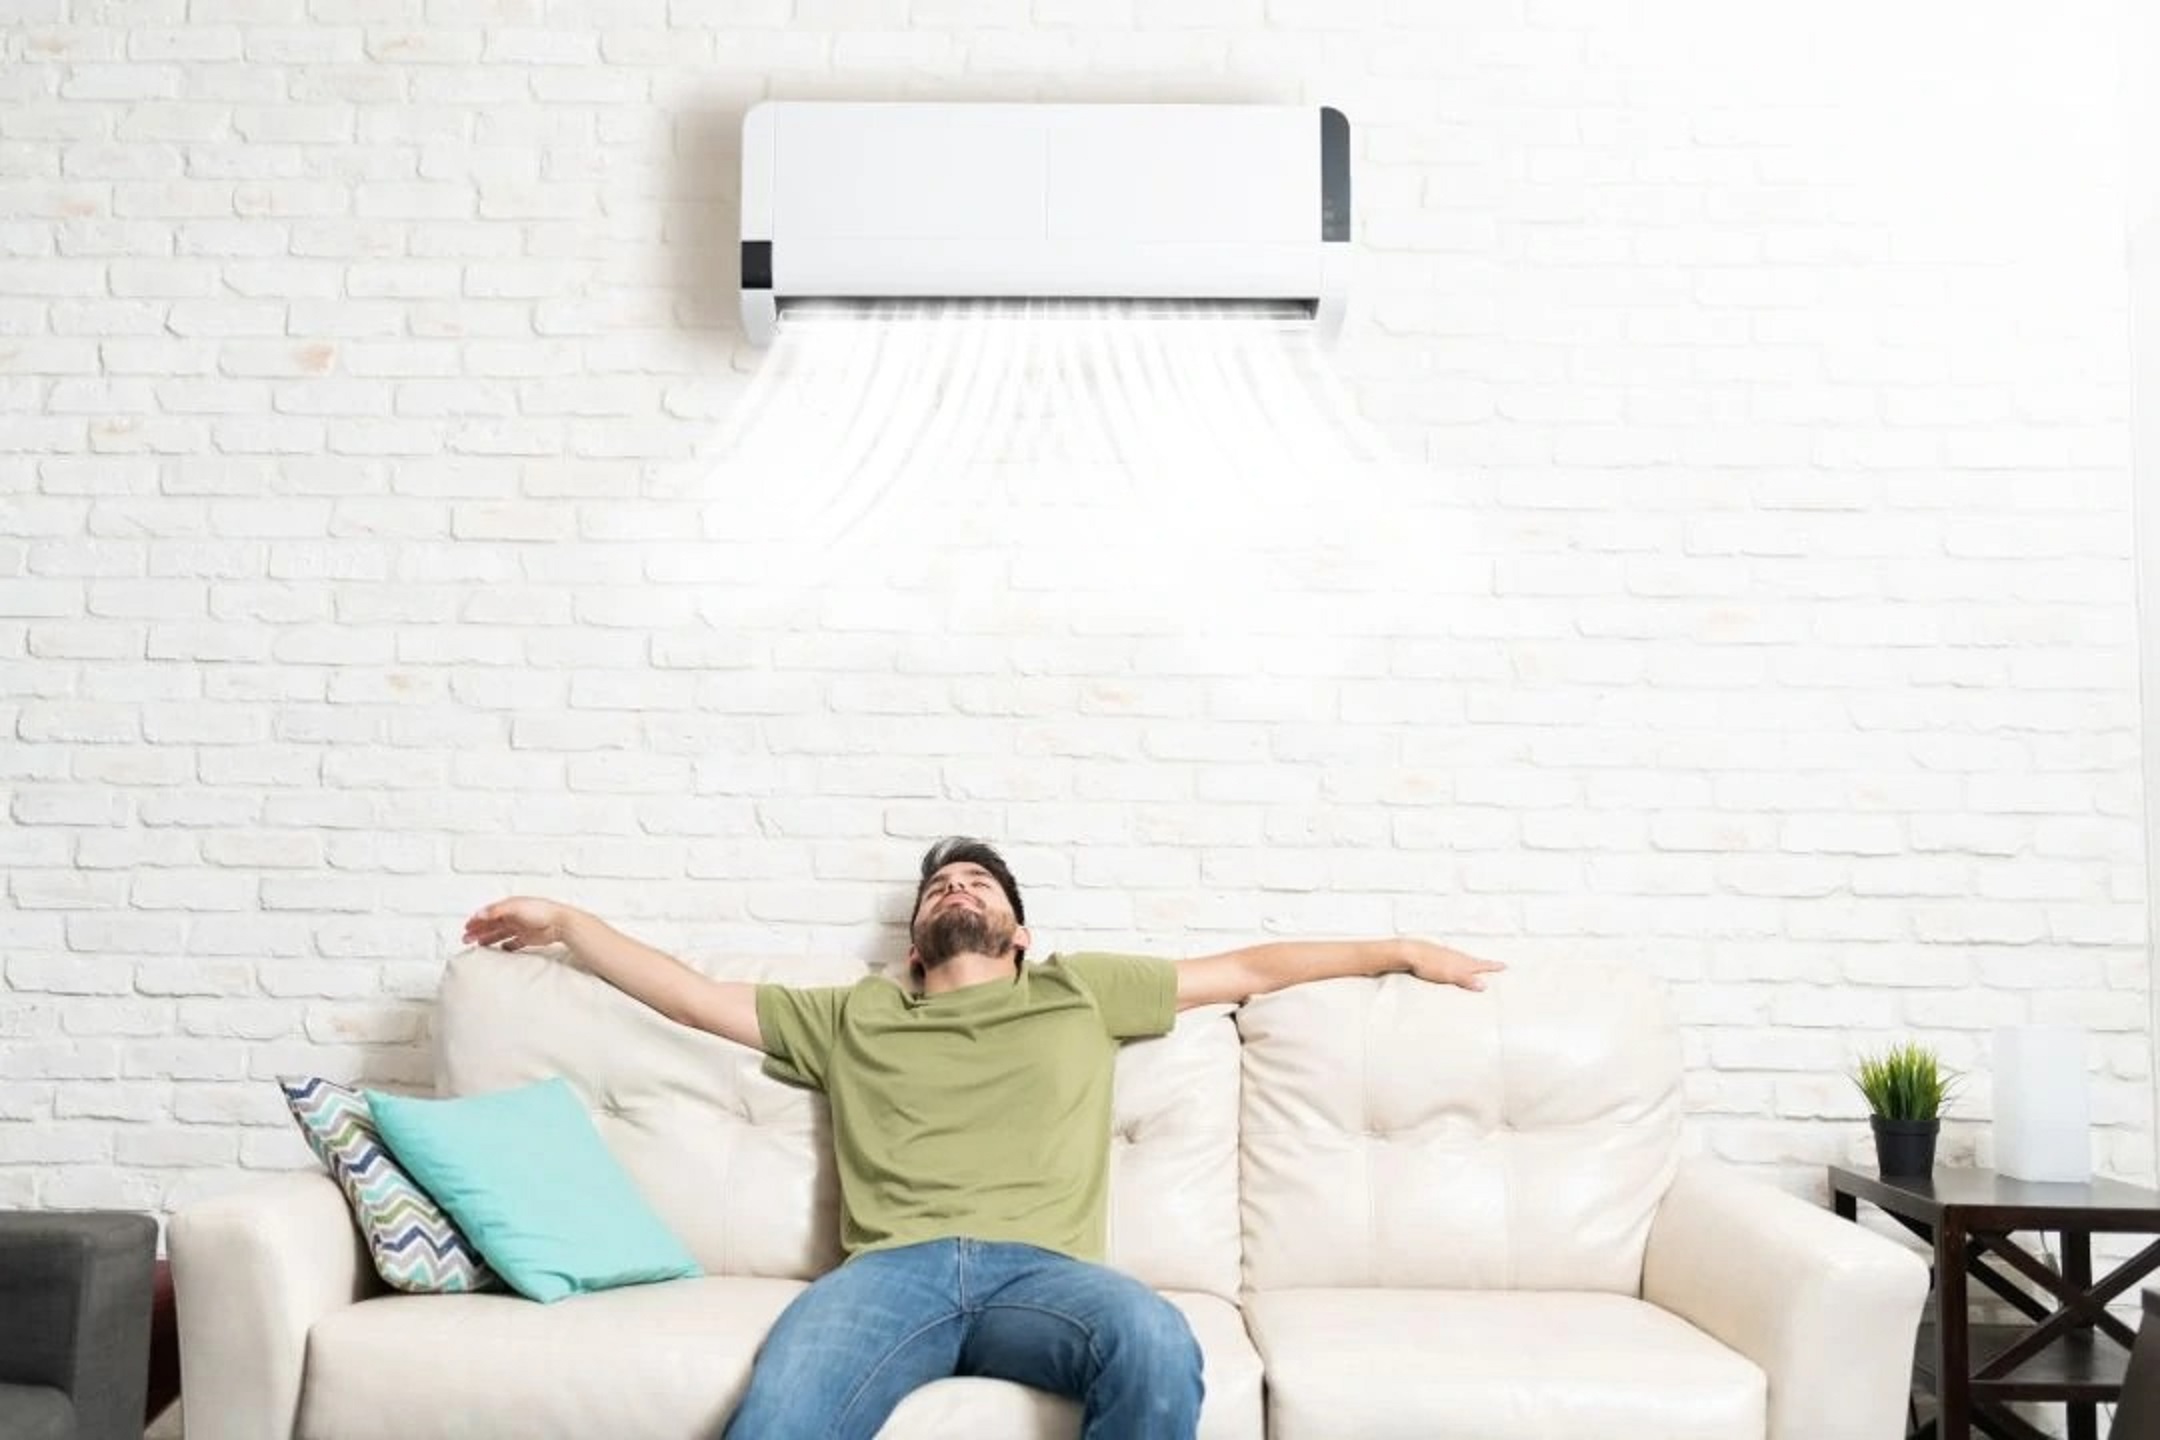
air, Conditioners, furniture, couch, photograph, white, green, light, comfort, interior design, lighting, grey, rectangle, line, wall, studio couch, thigh, floor, living room, flooring, wood, leisure, knee, human leg, room, sitting, throw pillow, grass, t shirt, ceiling, light fixture, pillow